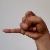
The image shows a hand gesture representing the letter 'J' in Indian Sign Language.